Districts of Iloilo City

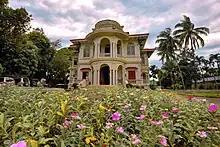
Molo Mansion in Molo, the city's most densely populated district

Jaro is the largest and most populous district of Iloilo City, accounting for 35% of the city's total land area and 29% of its population. It is considered the center of faith in Western Visayas, being home to the Jaro Metropolitan Cathedral, the seat of the Roman Catholic Archdiocese of Jaro, which covers Iloilo, Antique, Guimaras, and Negros Occidental.